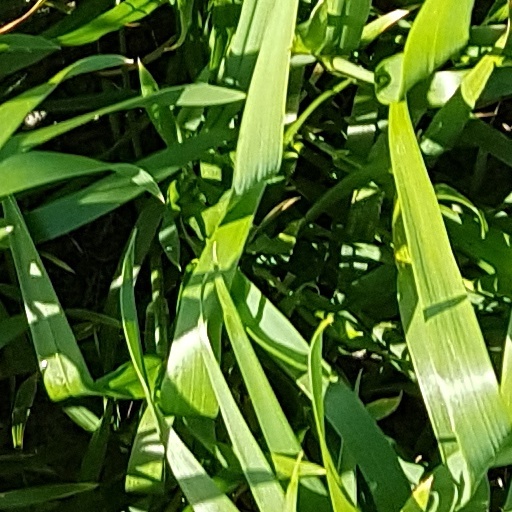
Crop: wheat